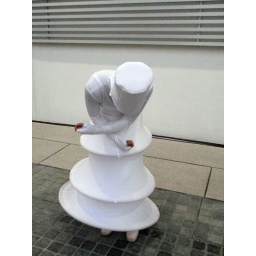
Girl in white dress